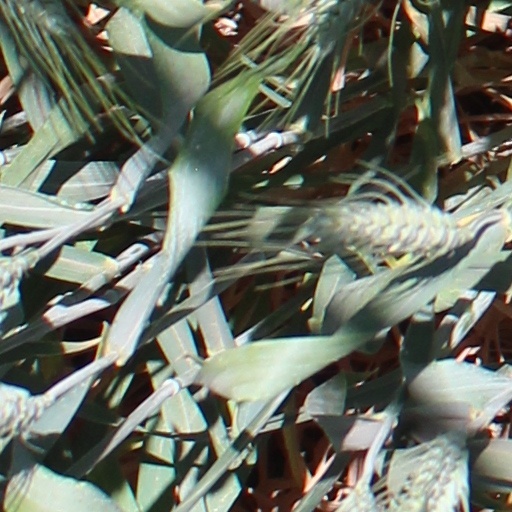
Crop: wheat